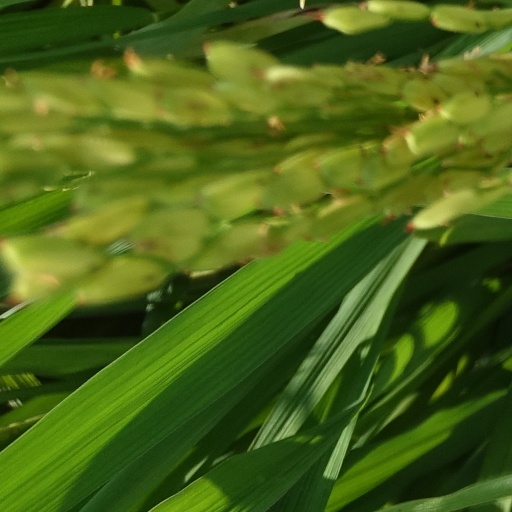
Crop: rice